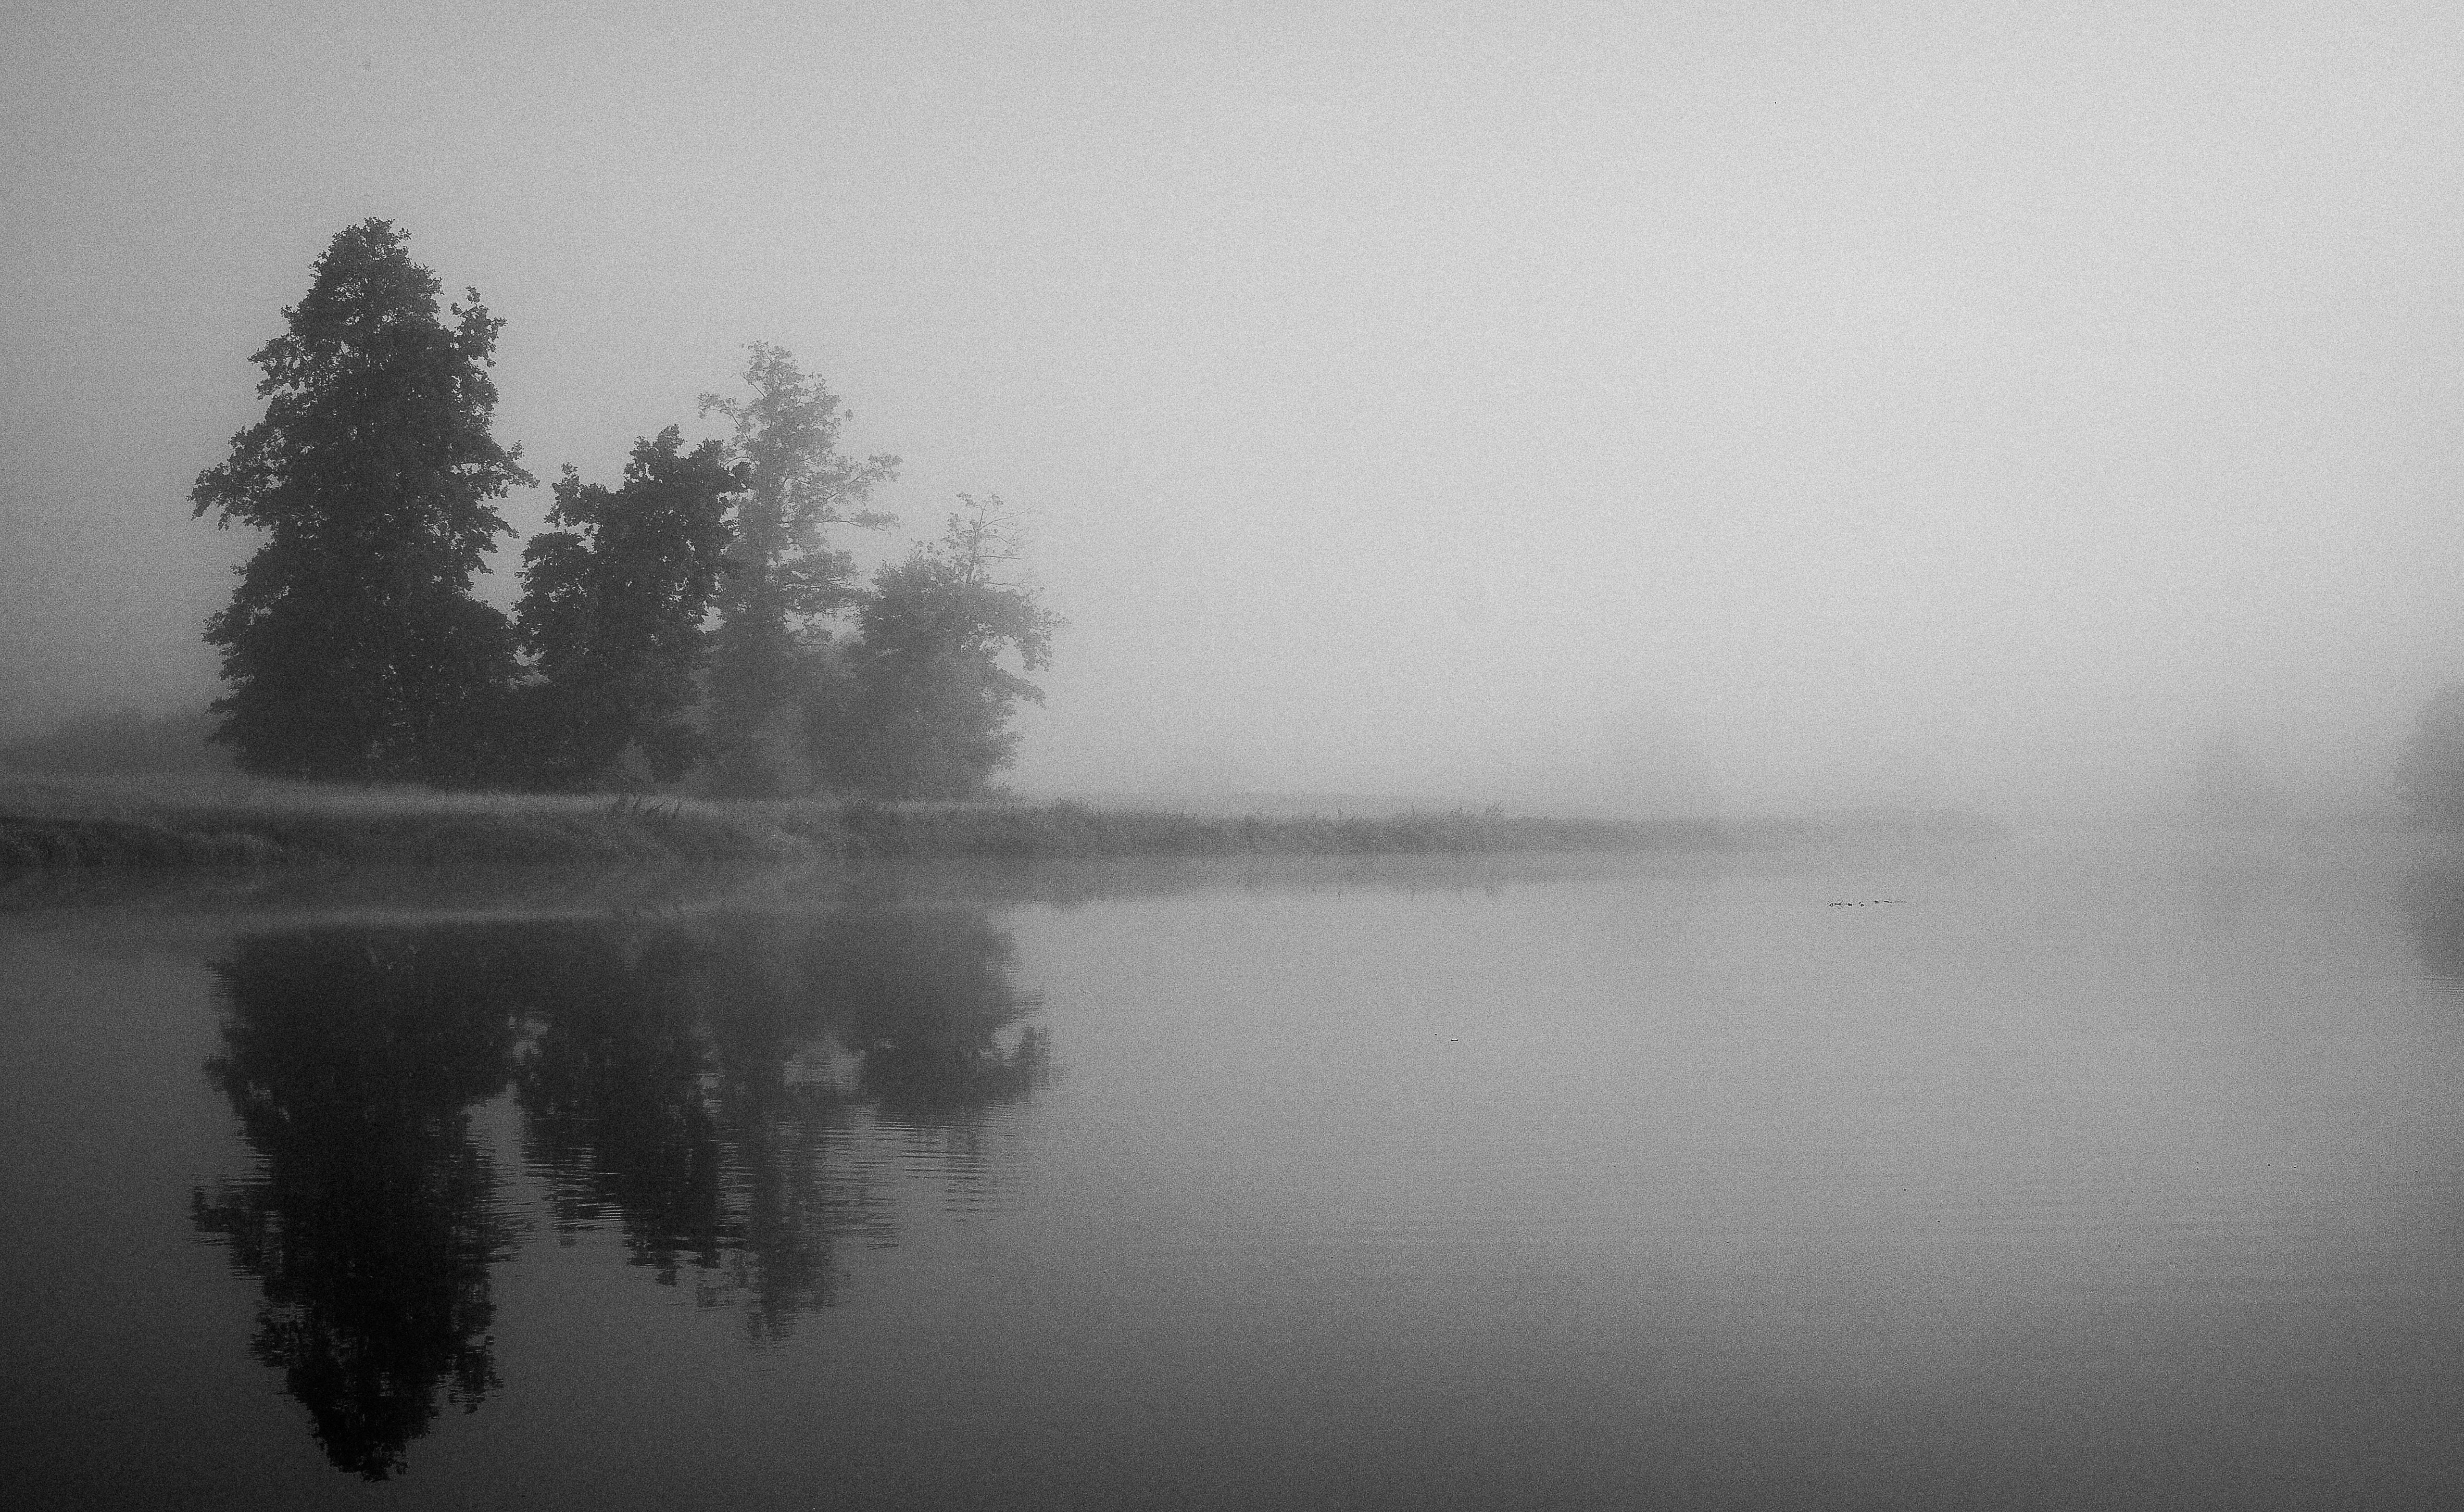
landscape, nature, snow, cloud, black and white, fog, mist, white, morning, dawn, atmosphere, dark, mystic, reflection, weather, haze, darkness, black, monochrome, germany, landschaft, schwarzweiss, bayern, bavaria, nebel, neblig, monochrom, oberpfalz, freezing, leviathan, deutschlan, monochrome photography, atmospheric phenomenon